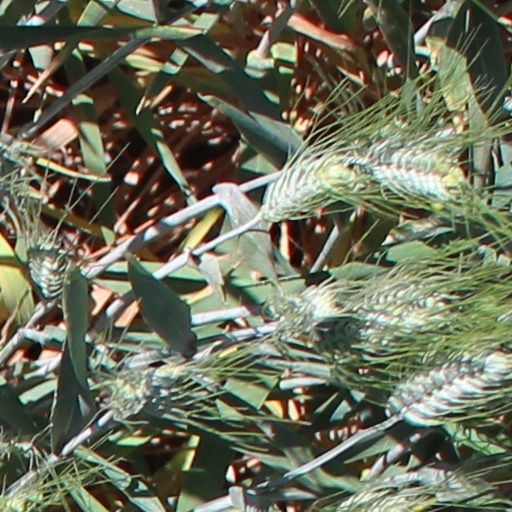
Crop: wheat